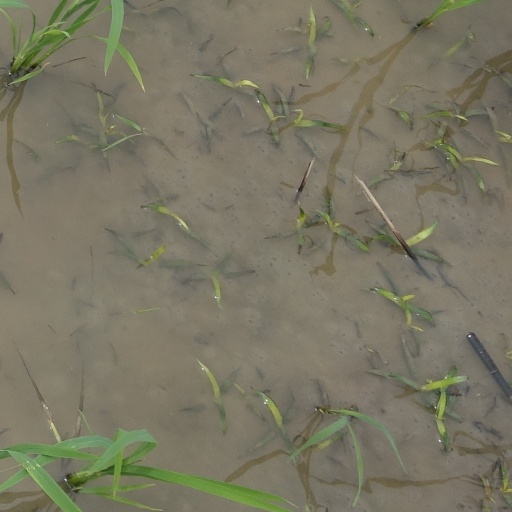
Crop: rice